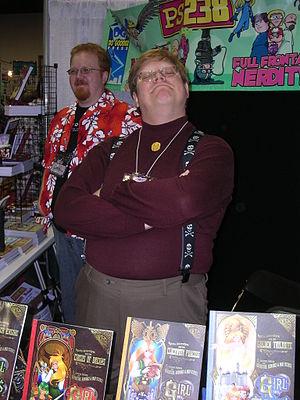
Phil Foglio est un dessinateur américain né en 1956. Il est surtout connu pour ses bandes dessinées de science-fiction et de fantasy comiques.